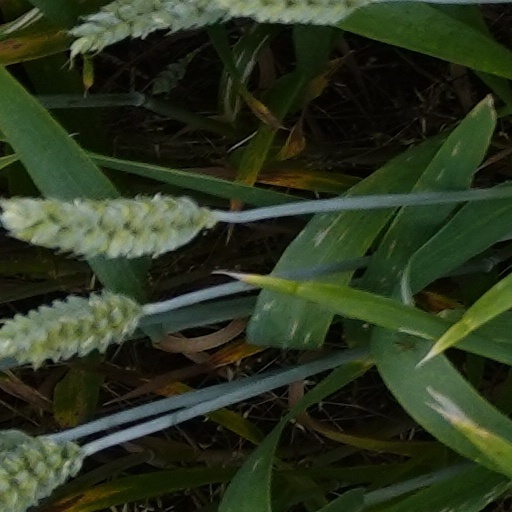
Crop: wheat